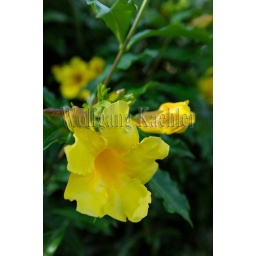
Costa rica, near jaco, hotel monterey del mar, garden, yellow alamanda flower